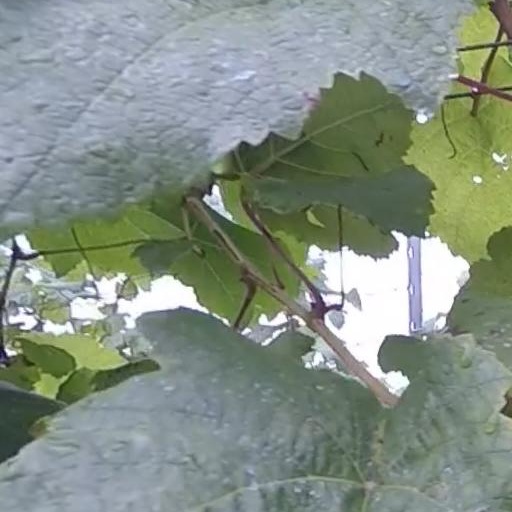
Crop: grape